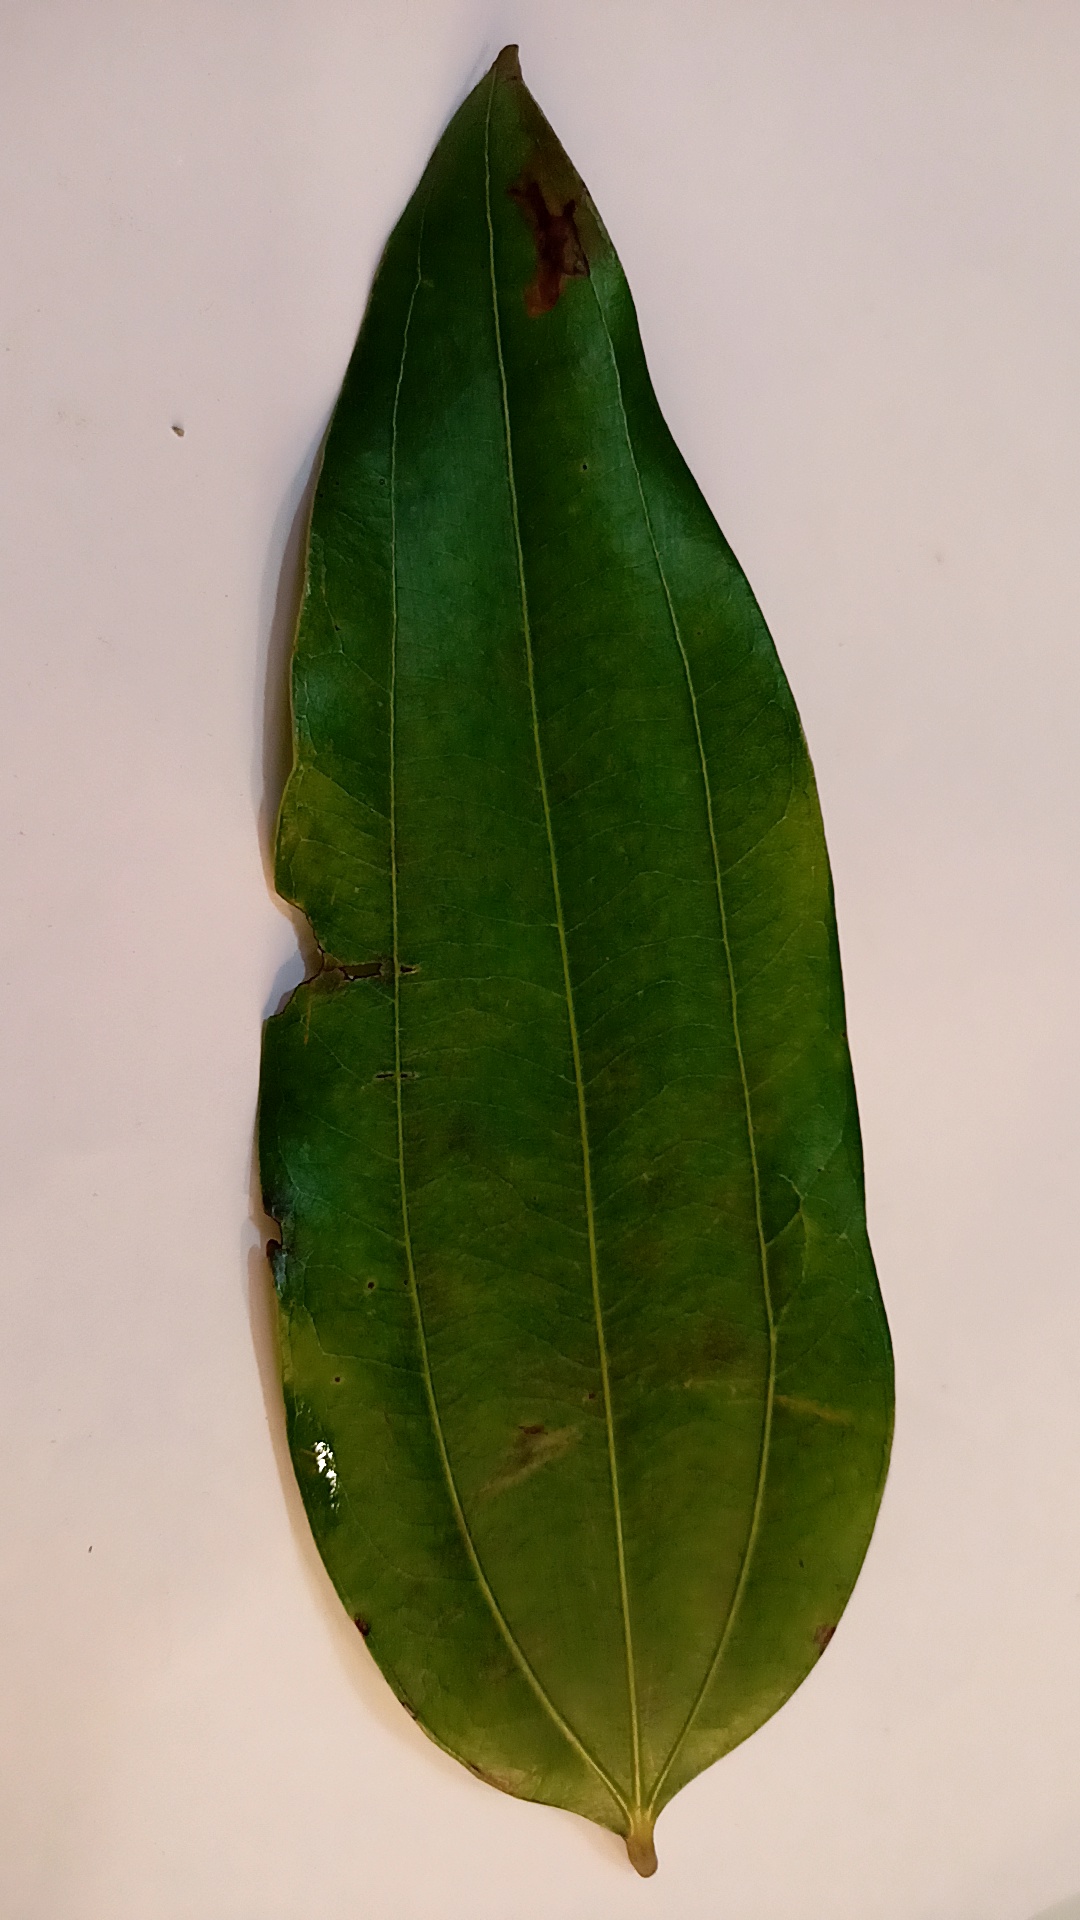
Label: Disease